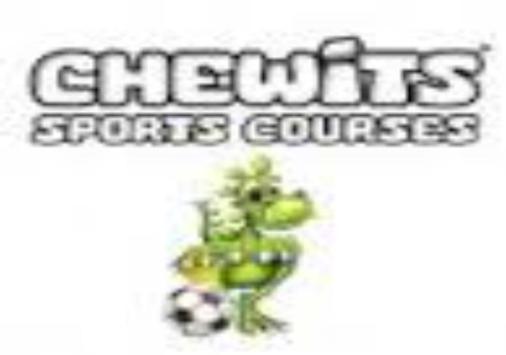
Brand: chewits
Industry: Food